Lord Robert Manners (British Army officer, born 1781)

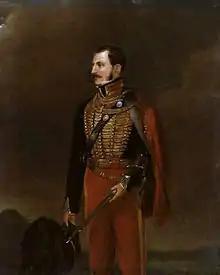
Lord Robert William Manners, by William Salter, 1834-1835

Major-General Lord Robert William Manners, CB (14 December 1781 – 15 November 1835) was a British soldier and nobleman.